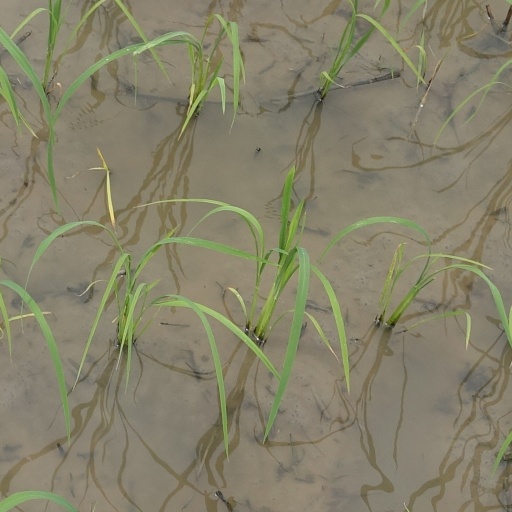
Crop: rice